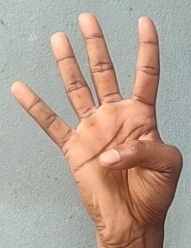
ASL sign: 4